North American blizzard of 2006

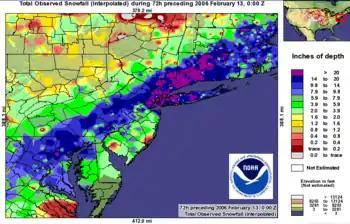
North American blizzard of 2006 snowfall accumulation for the Northeastern United States from the National Weather Service

Only accumulations of or greater are listed. Not all observations are listed due to space limitations; only major communities and notable reports are listed.